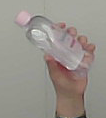
Product: johnson_baby